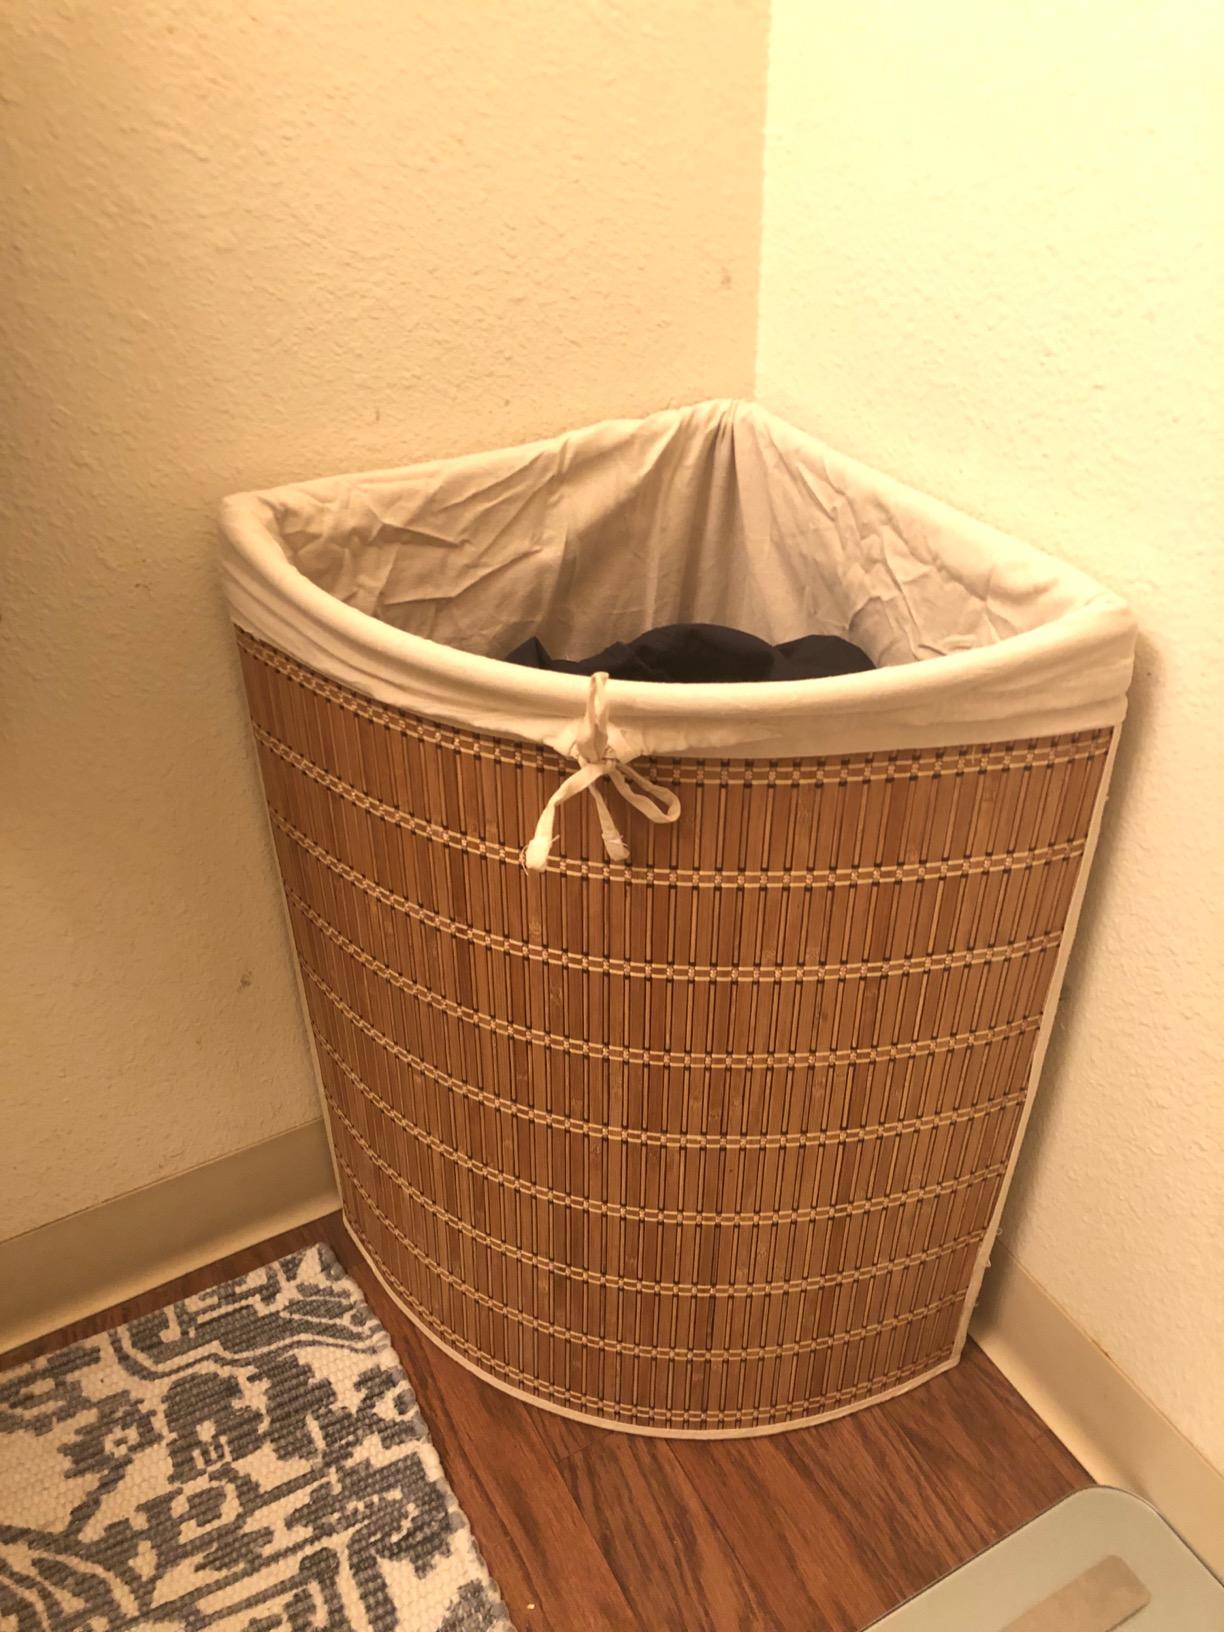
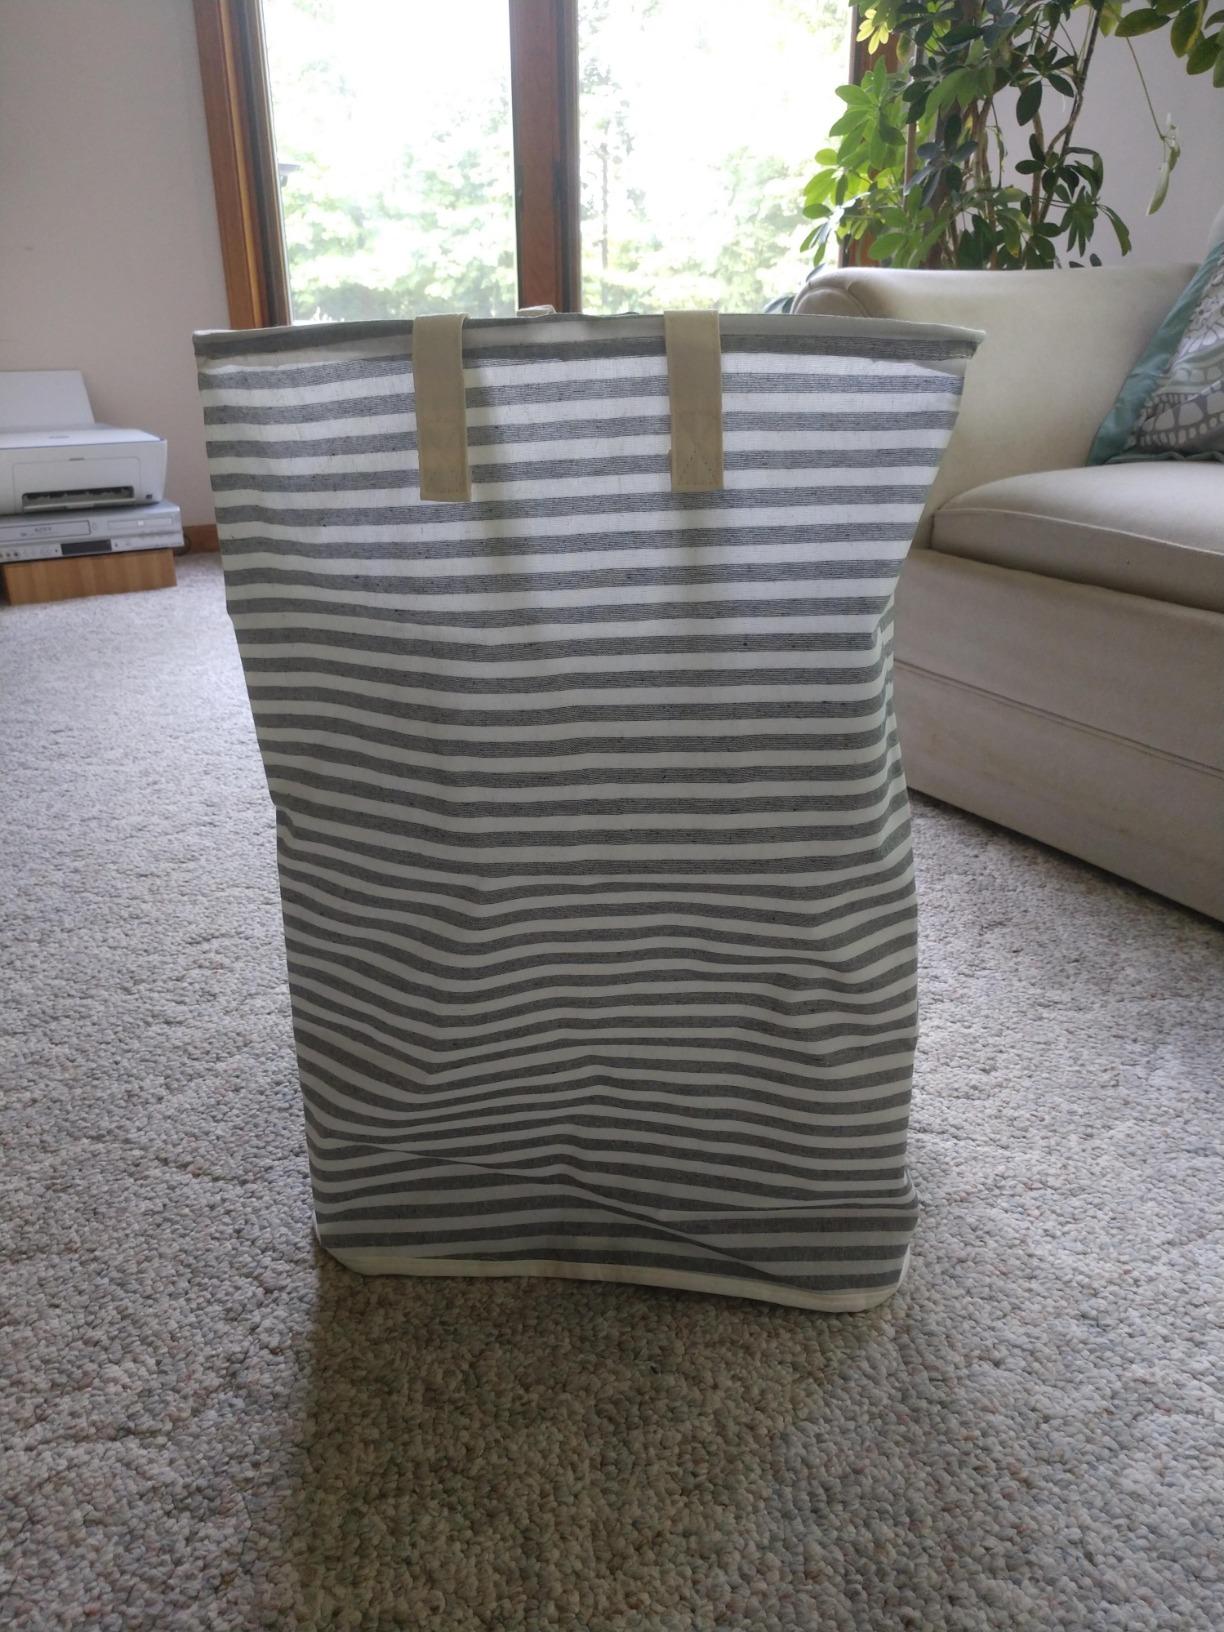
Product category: items_hamper
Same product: no